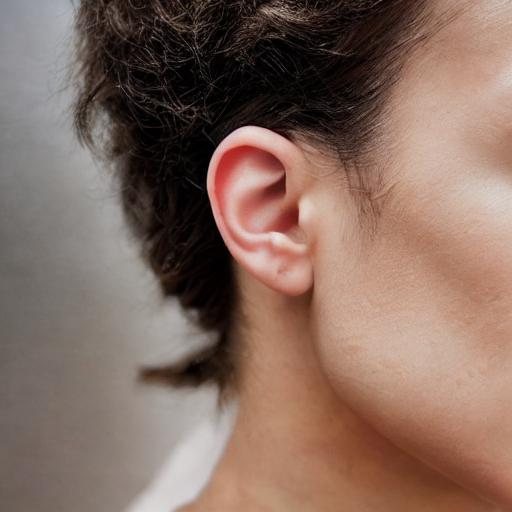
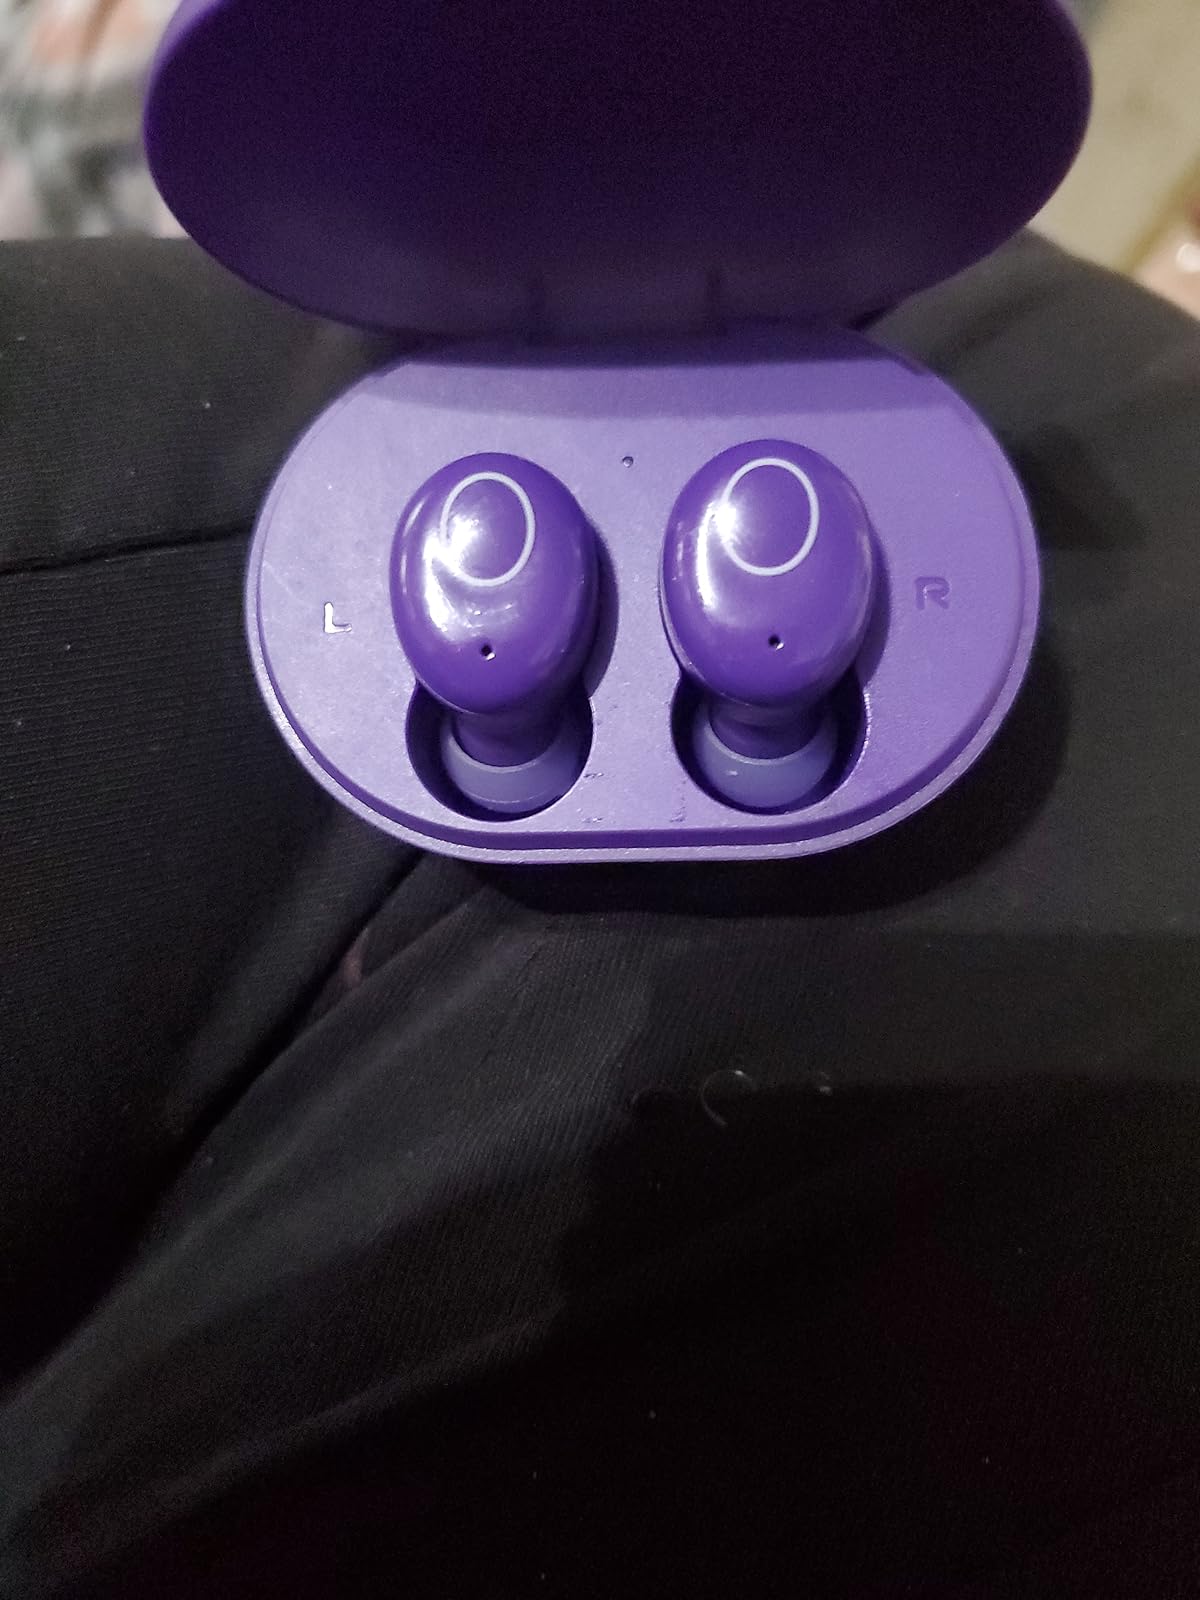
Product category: earbuds
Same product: no